Rashid Khan

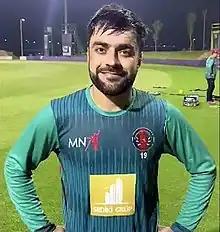
Khan in 2021

Following the 2019 Cricket World Cup, Rashid was appointed as captain of the Afghanistan cricket team across all three formats. His first Test match as captain was against Bangladesh in September 2019. Afghanistan won the match by 224 runs. Rashid Khan became the first bowler for Afghanistan to take a ten-wicket haul in Tests, and was the first cricketer to score a fifty and take a ten-wicket haul in his debut match as captain in a Test match. In December 2019, the Afghanistan Cricket Board reappointed Asghar Afghan as the national captain across all three formats.